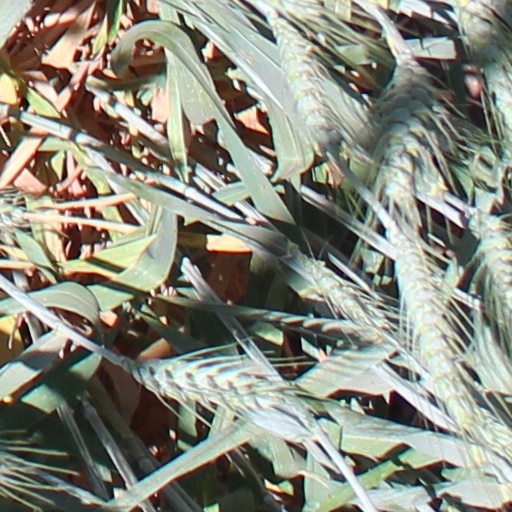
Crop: wheat